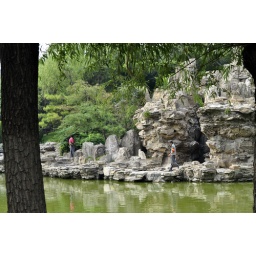
Policeman walking around rock formation in Beijing lake.